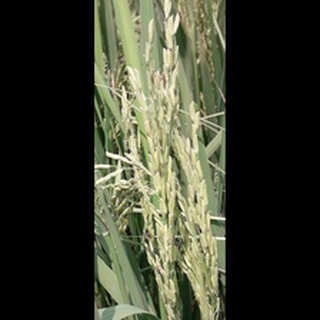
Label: healthy_rice